American Arithmometer Company

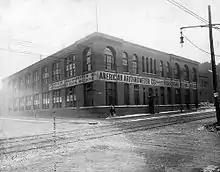
Main Factory at 2100 Wash, St Louis prior to 1905

Burroughs also advertised an electric model in 1906. At that time, Burroughs machines ranged in price from $300 to $500 depending on model. Burroughs manufactured its 50,000th machine in 1907 and claimed that the 13,300 machines that it sold during 1907 exceeded "the combined sales of all other makes of adding machines during all the years of their existence." In 1908 Burroughs offered 58 models, "One built for every line of business." The many models varied in number of columns, the width of the paper onto which they printed, whether they were designed for computations involving fractions, feet and inches, pounds and ounces, etc., and whether they had features such as counters and split keyboards. In 1908 Burroughs also stated that "Nine out of ten adding machines in use are Burroughs." That same year Burroughs also acquired the Universal Adding Machine Co. which described its products as "A Typewriter Carriage on an Adding Machine." In 1909, Burroughs acquired the Pike Adding Machine Co. and in the same year began to sell Burroughs Pike visible adding machines.